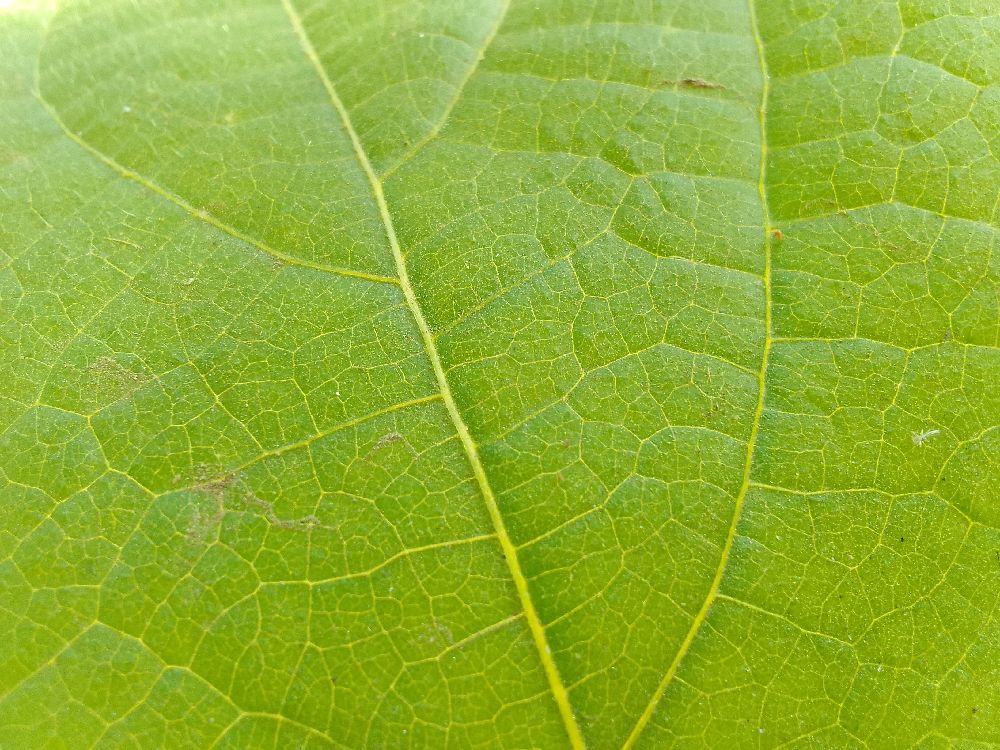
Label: healthy